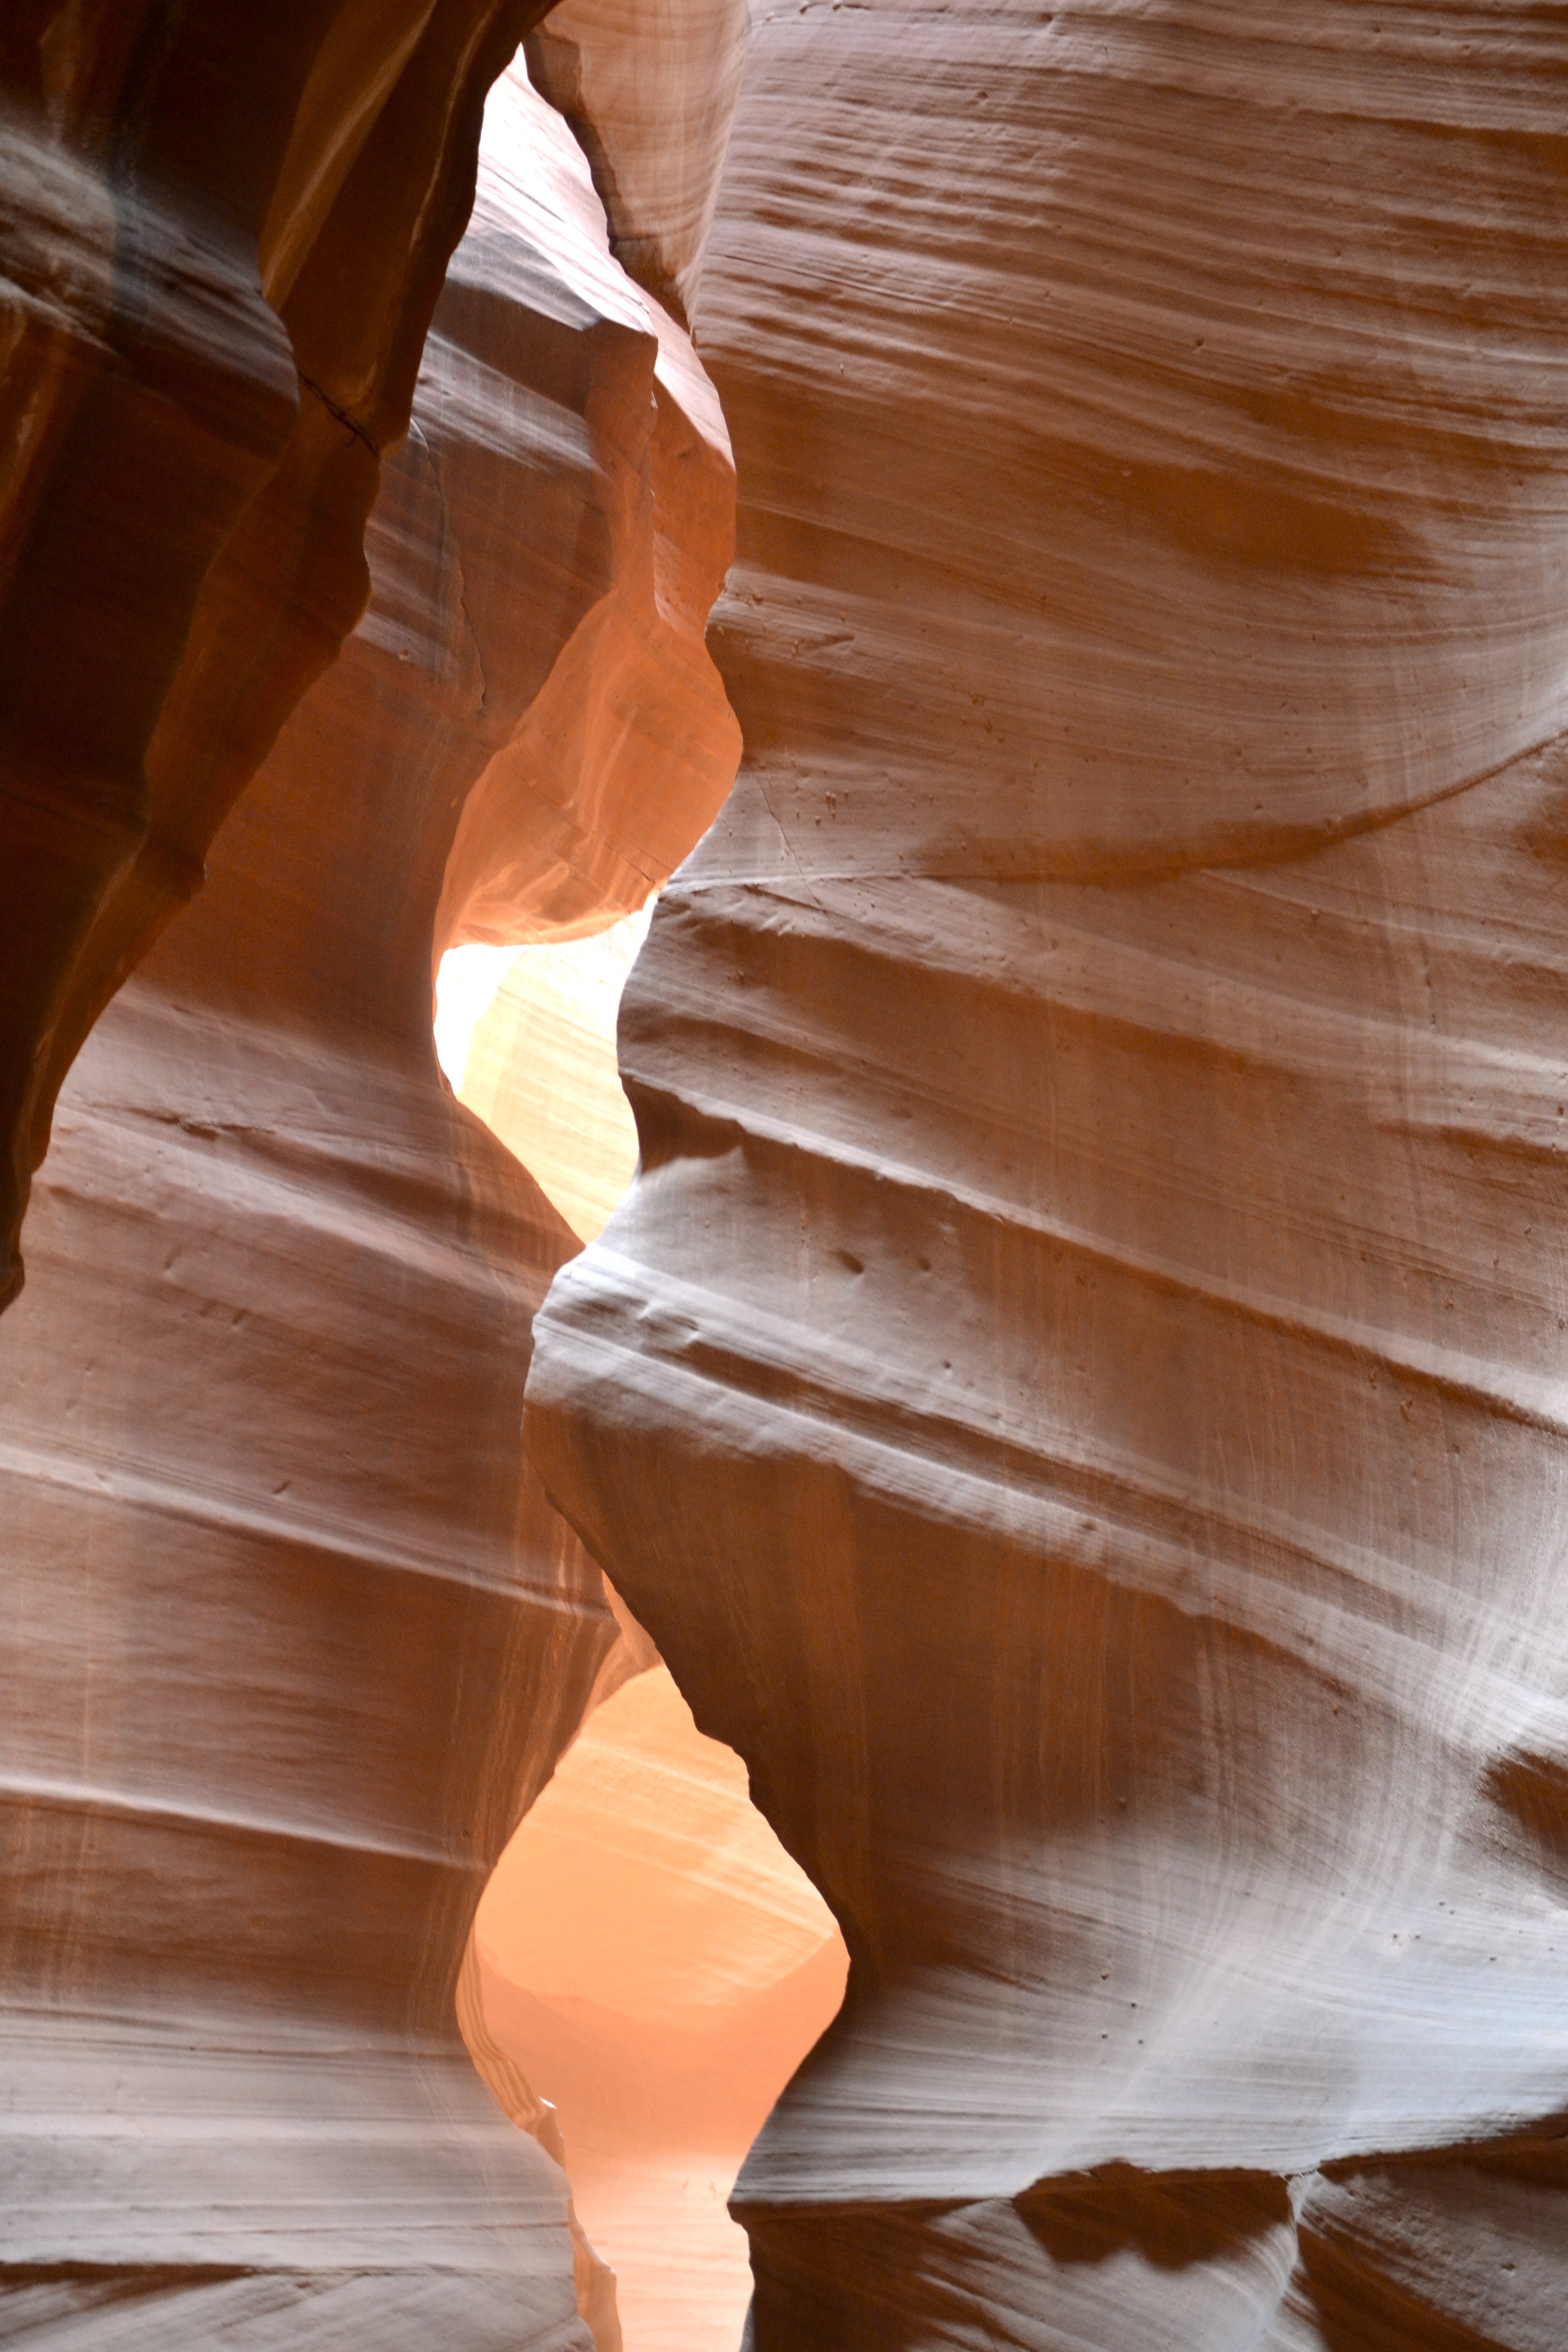
hand, landscape, light, wood, sunlight, floor, cave, reflection, color, antelope canyon, close up, united states, temple, pierre